Boten–Vientiane railway

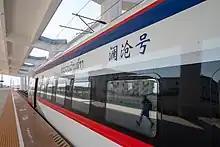
A higher-speed CR200J trainsets, with bilingual signage in Laotian and Chinese

Passenger services employ CR200J trainsets for express passenger train and China Railway 25G passenger coaches for ordinary passenger train, and for freight hauling and normal passenger service, HXD3CA locomotives are used.